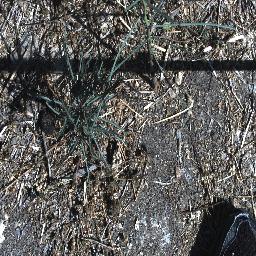
Label: parkinsonia